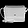
Label: Bag